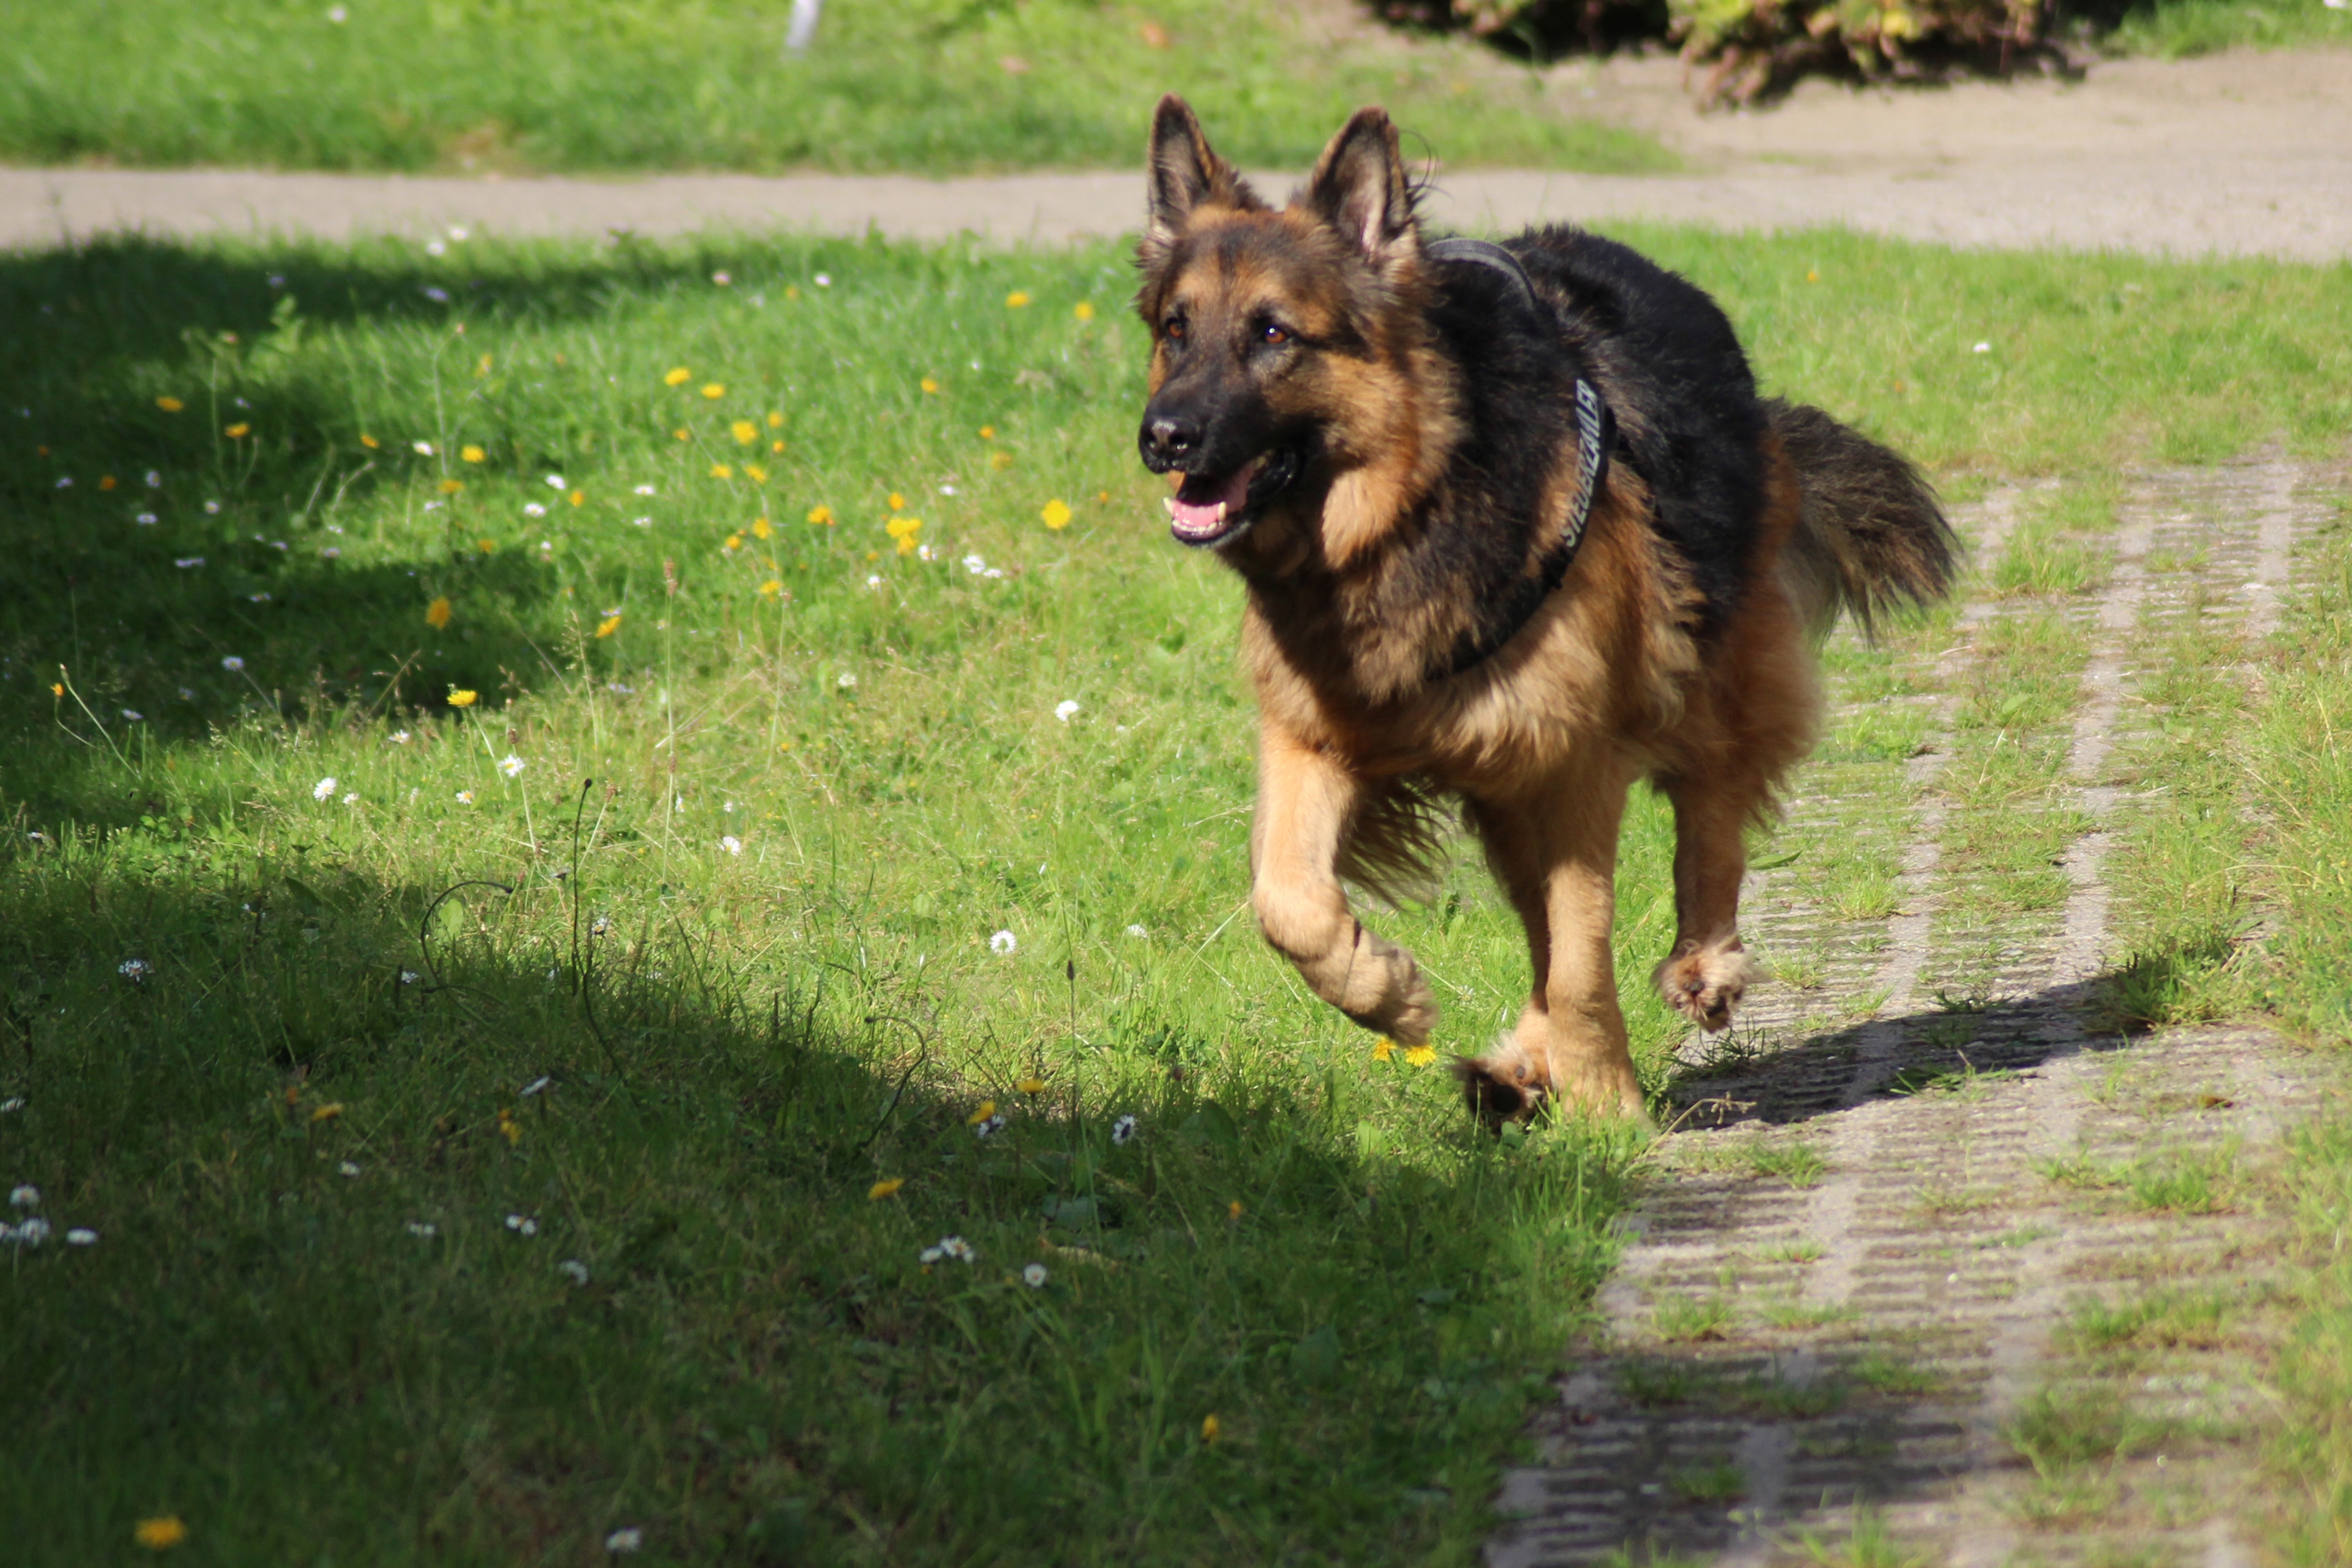
dog, animal, mammal, german shepherd, race, vertebrate, sch fer dog, old german shepherd dog, dog like mammal, dog breed group, german shepherd dog, tervuren